Cape Rosier, Maine

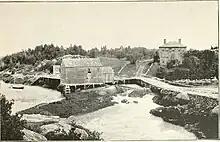
Goose Falls, Cape Rosier (1891)

Around the era of the mining frenzy in the Western United States, in 1880 a copper vein was found near Goose Falls, a tidal estuary a quarter-mile southwest of Harborside (at 44° 21' N., 68° 48.5' W.). It is said that a clam digger at Goose Pond discovered zinc-copper sulfide ore deposits at low tide. The mine at Goose Falls produced 10,000 tons of crude ore between July 1881 and September 1883, containing 20% zinc, 3% copper and some lead. The ore was hand-sorted and about 3,000 tons were shipped from the site. However, the operation closed down in 1887 and the mine was abandoned, remaining inoperative for about half a century thereafter.